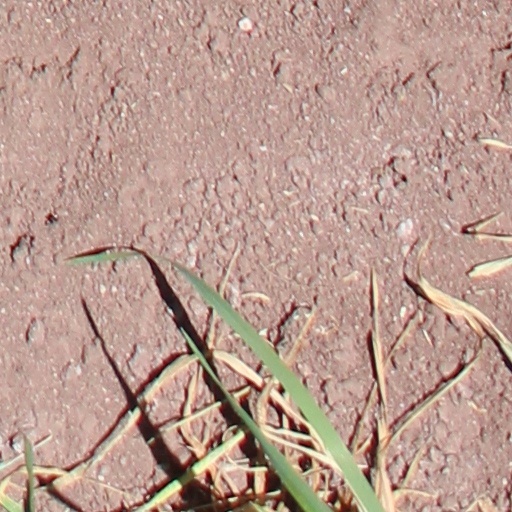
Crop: wheat